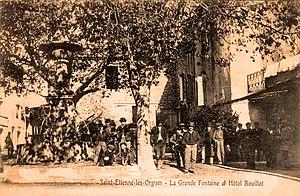
Saint-Étienne-les-Orgues, la fontaine Napoléon III, rebaptisée la Grande Fontaine
André Ailhaud, dit Ailhaud de Volx, fut le chef des républicains du département des Basses-Alpes qui s’insurgèrent contre le coup d’État du 2 décembre 1851 de Louis Napoléon Bonaparte. Il participa à la prise de la préfecture de Digne le 6 décembre, commanda les troupes républicaines qui, le 9 décembre, firent battre en retraite l’armée bonapartiste lors de la bataille des Mées. Les Basses-Alpes étant le seul département à s’être aussi fermement soulevé pour le maintien de la République, il fut durement réprimé. Ailhaud qui avait pu se réfugier dans la montagne de Lure en fut chassé par l’hiver. Grâce à des complicités, il put changer d’identité et rejoindre Marseille pour quitter la France. Reconnu lors de l’embarquement, arrêté et traduit devant un conseil de guerre, le 11 mars 1852, il fut condamné à la déportation. Il arriva à Cayenne en Guyane, le 6 juillet 1853, et y mourut du scorbut le 12 avril 1854.